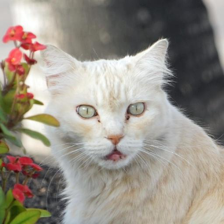
Label: animals